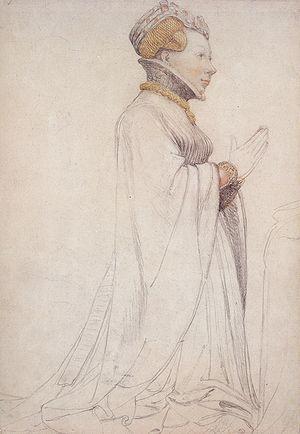
Note : cet article ne liste pas les dauphins d'Auvergne, ni les ducs d'Auvergne.
Cet article dresse la liste des comtesses puis duchesses de Montpensier, de plein droit ou par mariage.